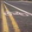
Label: road